Gaius Valerius Flaccus (consul 93 BC)

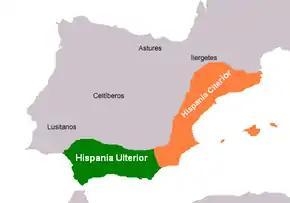

Flaccus succeeded Titus Didius as proconsul of Hispania Citerior, a province in north east Hispania, in 92, and assumed his post before the conclusion of his consulship in order to deal with an uprising among the Celtiberi, the major native group of the central-eastern Iberian Peninsula. The historian Appian says the revolt was motivated by the exceptional cruelty and treachery of Didius, who had dealt with unrest and crime among the poor by promising them land to live on and then luring them into a trap. When the families had assembled within a Roman fort for the required registration, Didius slaughtered them all. While implying that the revolt against Didius was justified, Appian's account of the subsequent actions of Flaccus is not overtly critical. In an attempt to restore order, Flaccus engaged in armed conflicts that left 20,000 Celtiberi dead. At Belgida, however, the local senate refused to issue an official declaration of war against Rome, or were perhaps still deliberating. The rebels set fire to the structure and burned their own senators alive. The local reaction to the mass murder of their governing class was no doubt mixed. Flaccus appears to have been successful in halting large-scale violence, perhaps because he capitalized on any outrage or ambivalence within the community at the deaths of their senators and executed those responsible.